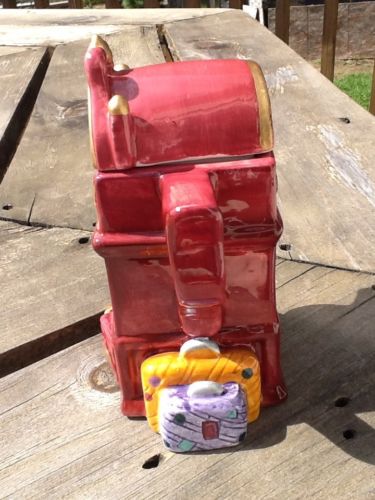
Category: kettle